Question: Please indicate a possible affordance area of the baseball bat that can be used for hitting
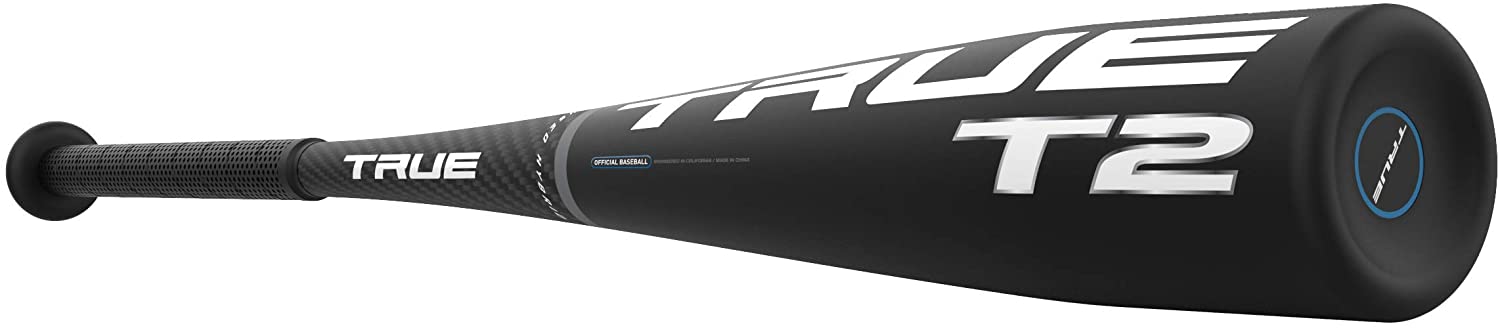
Answer: [581.5, 41.987, 1367.5, 301.5]